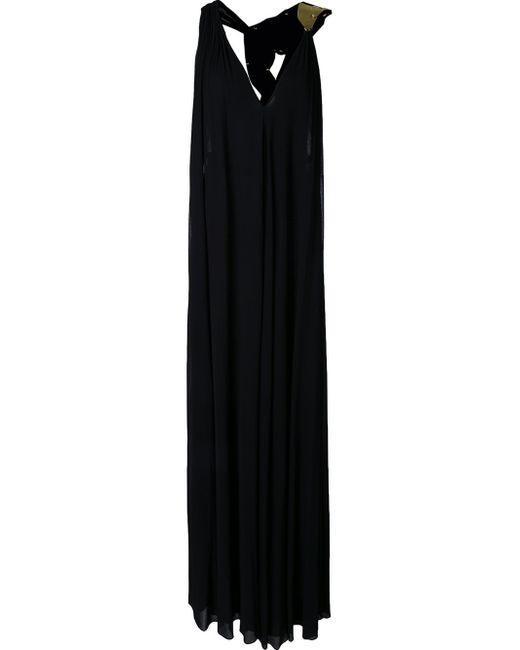
Schwarzes Slim Fit Kleid aus Baumwolle für Damen